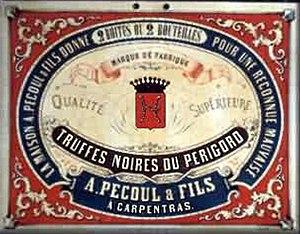
Truffes de Carpentras identifiées truffes du Périgord
Le marché aux truffes de Carpentras est l'un des plus importants marchés de France, tant par la quantité que par la qualité de ses truffes et le respect des normes. Il attire à la fois nombre de professionnels : restaurateurs, courtiers, négociants, conserveurs, etc. mais aussi des particuliers assurés d'y trouver sans peine la vraie Tuber melanosporum ou truffe noire. L'importance des transactions qui y sont faites tous des vendredis de la mi-novembre à la mi-mars, font que ses prix servent de référence aux autres marchés aux truffes.